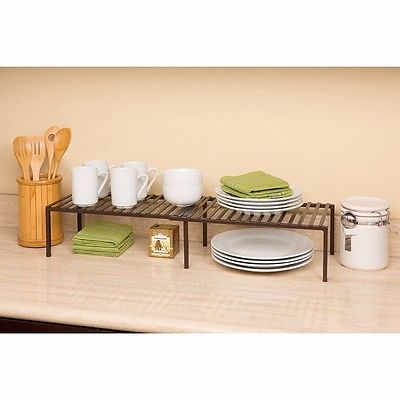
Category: cabinet